1954–55 Ashes series

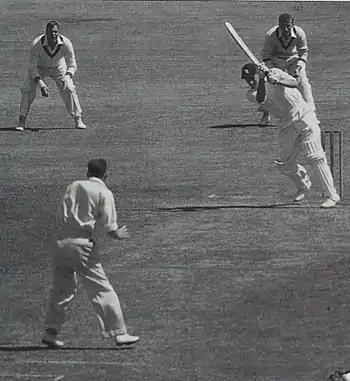
England vice-captain Peter May cracks another on-drive off the left arm swing bowling of Bill Johnston on his way to 104

"He let me have a very fast, short-pitched delivery...Instinctively I turned a defensive back on the ball which skidded through and hit me a sickening blow on the back of my head. I sank to the ground and as I slipped in and out of consciousness, I was dimly aware of the players gathering round my prostrate body. Indistinctly I heard my fellow batsman Bill Edrich saying: 'My God, Lindy, you've killed him!'...I was very, very angry with Ray Lindwall. And the whole of the Aussie team knew it...I would return the bouncer with interest!". Picture